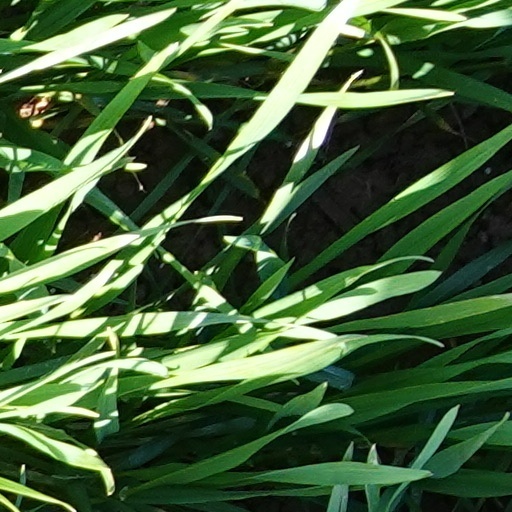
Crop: wheat